1873–74 Scottish Cup

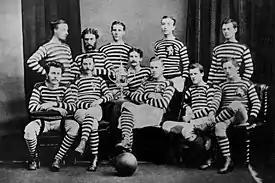
The Queen's Park players who won the 1874 Scottish Cup final.

At a committee meeting of the Scottish Football Association on 9 October 1873, the first round ties were drawn. The first match took place on 18 October 1873 when Renton defeated Kilmarnock (who played the entire match with 10 players) 2–0 in the first round. The match was played in Crosshill, at the neutral Hampden Park. Newspaper reports from the time suggest Kilmarnock may have been at a disadvantage as they were more used to playing rugby. Later on the same day, Alexandra Athletic and Eastern recorded wins over Callander and Rovers respectively and the following week Queen's Park began the competition with a 7–0 win over Dumbreck in the highest scoring game in the inaugural competition. John McPherson scored the first ever Scottish Cup hat-trick as Clydesdale defeated Granville 6–0 in what would be the latter's only Scottish Cup match and Blythswood won 1–0 away to Western.